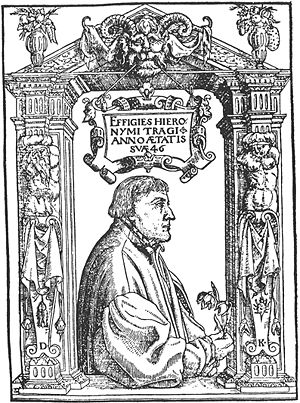
Hieronymus Bock
"Hieronymus Bock kaldet Tragus var en tysk botaniker, en af ""botanikkens fædre"".